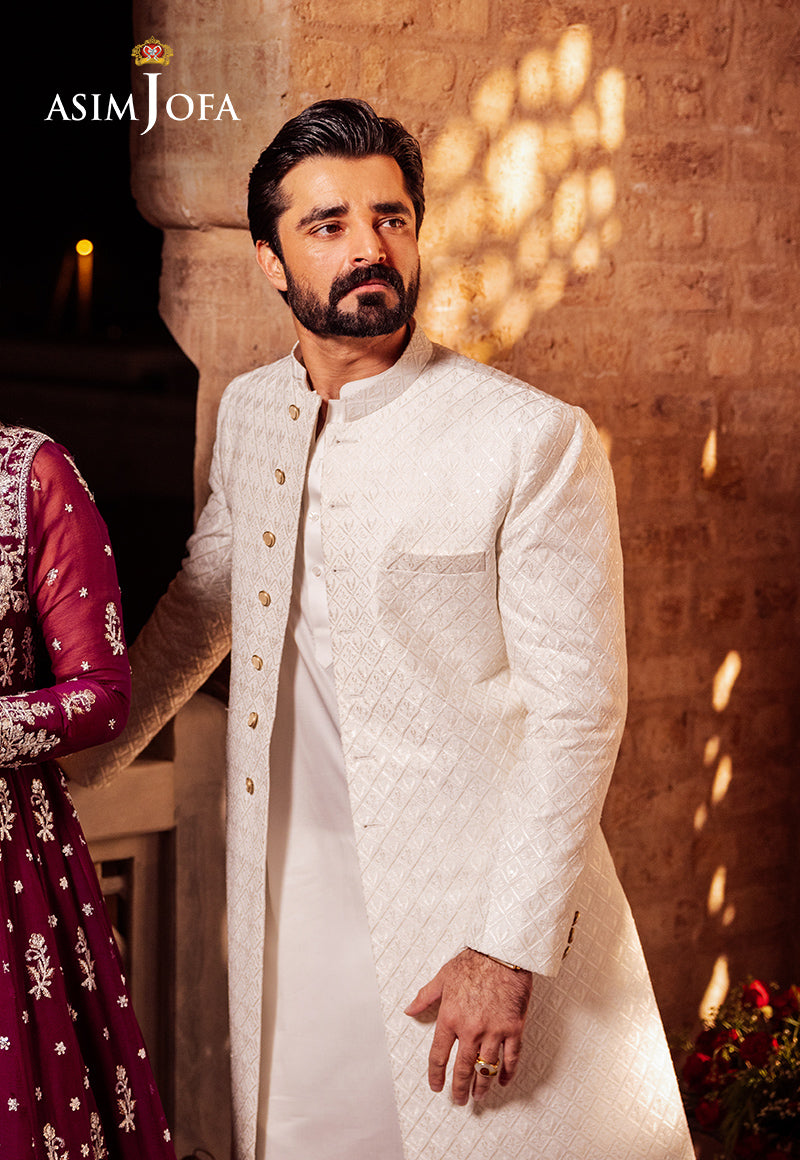
white pakistani wedding dress